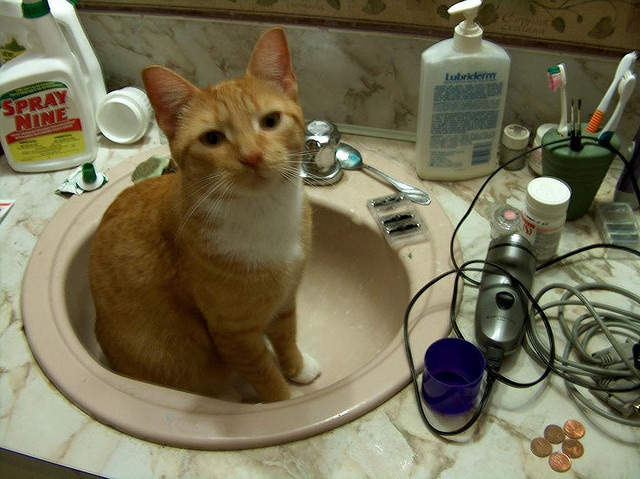
a very cluttered bathroom with a cat in the sink
A cat sitting in the bath room sink
A cat sitting in a bathroom sink next to several toiletries.
The cat is setting in the sink in the bathroom.
Brown cat sitting in the bathroom sink looking up.